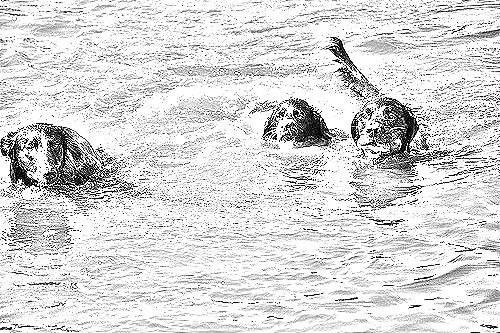
Portrait style: Sketch Portrait